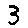
Label: 3